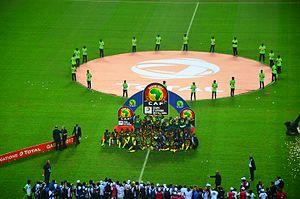
Le stade d'Angondjé ou stade de l'Amitié sino-gabonaise est un stade de football situé dans la périphérie nord de Libreville au Gabon dans le quartier d'Agondjé. Il peut accueillir 40 000 personnes. C'est le deuxième plus grand stade du pays après le stade Omar-Bongo et avant le stade de Franceville.